Lispe

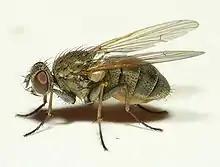
"Lispe pygmaea"

Lispe is a genus of true flies belonging to the family Muscidae.